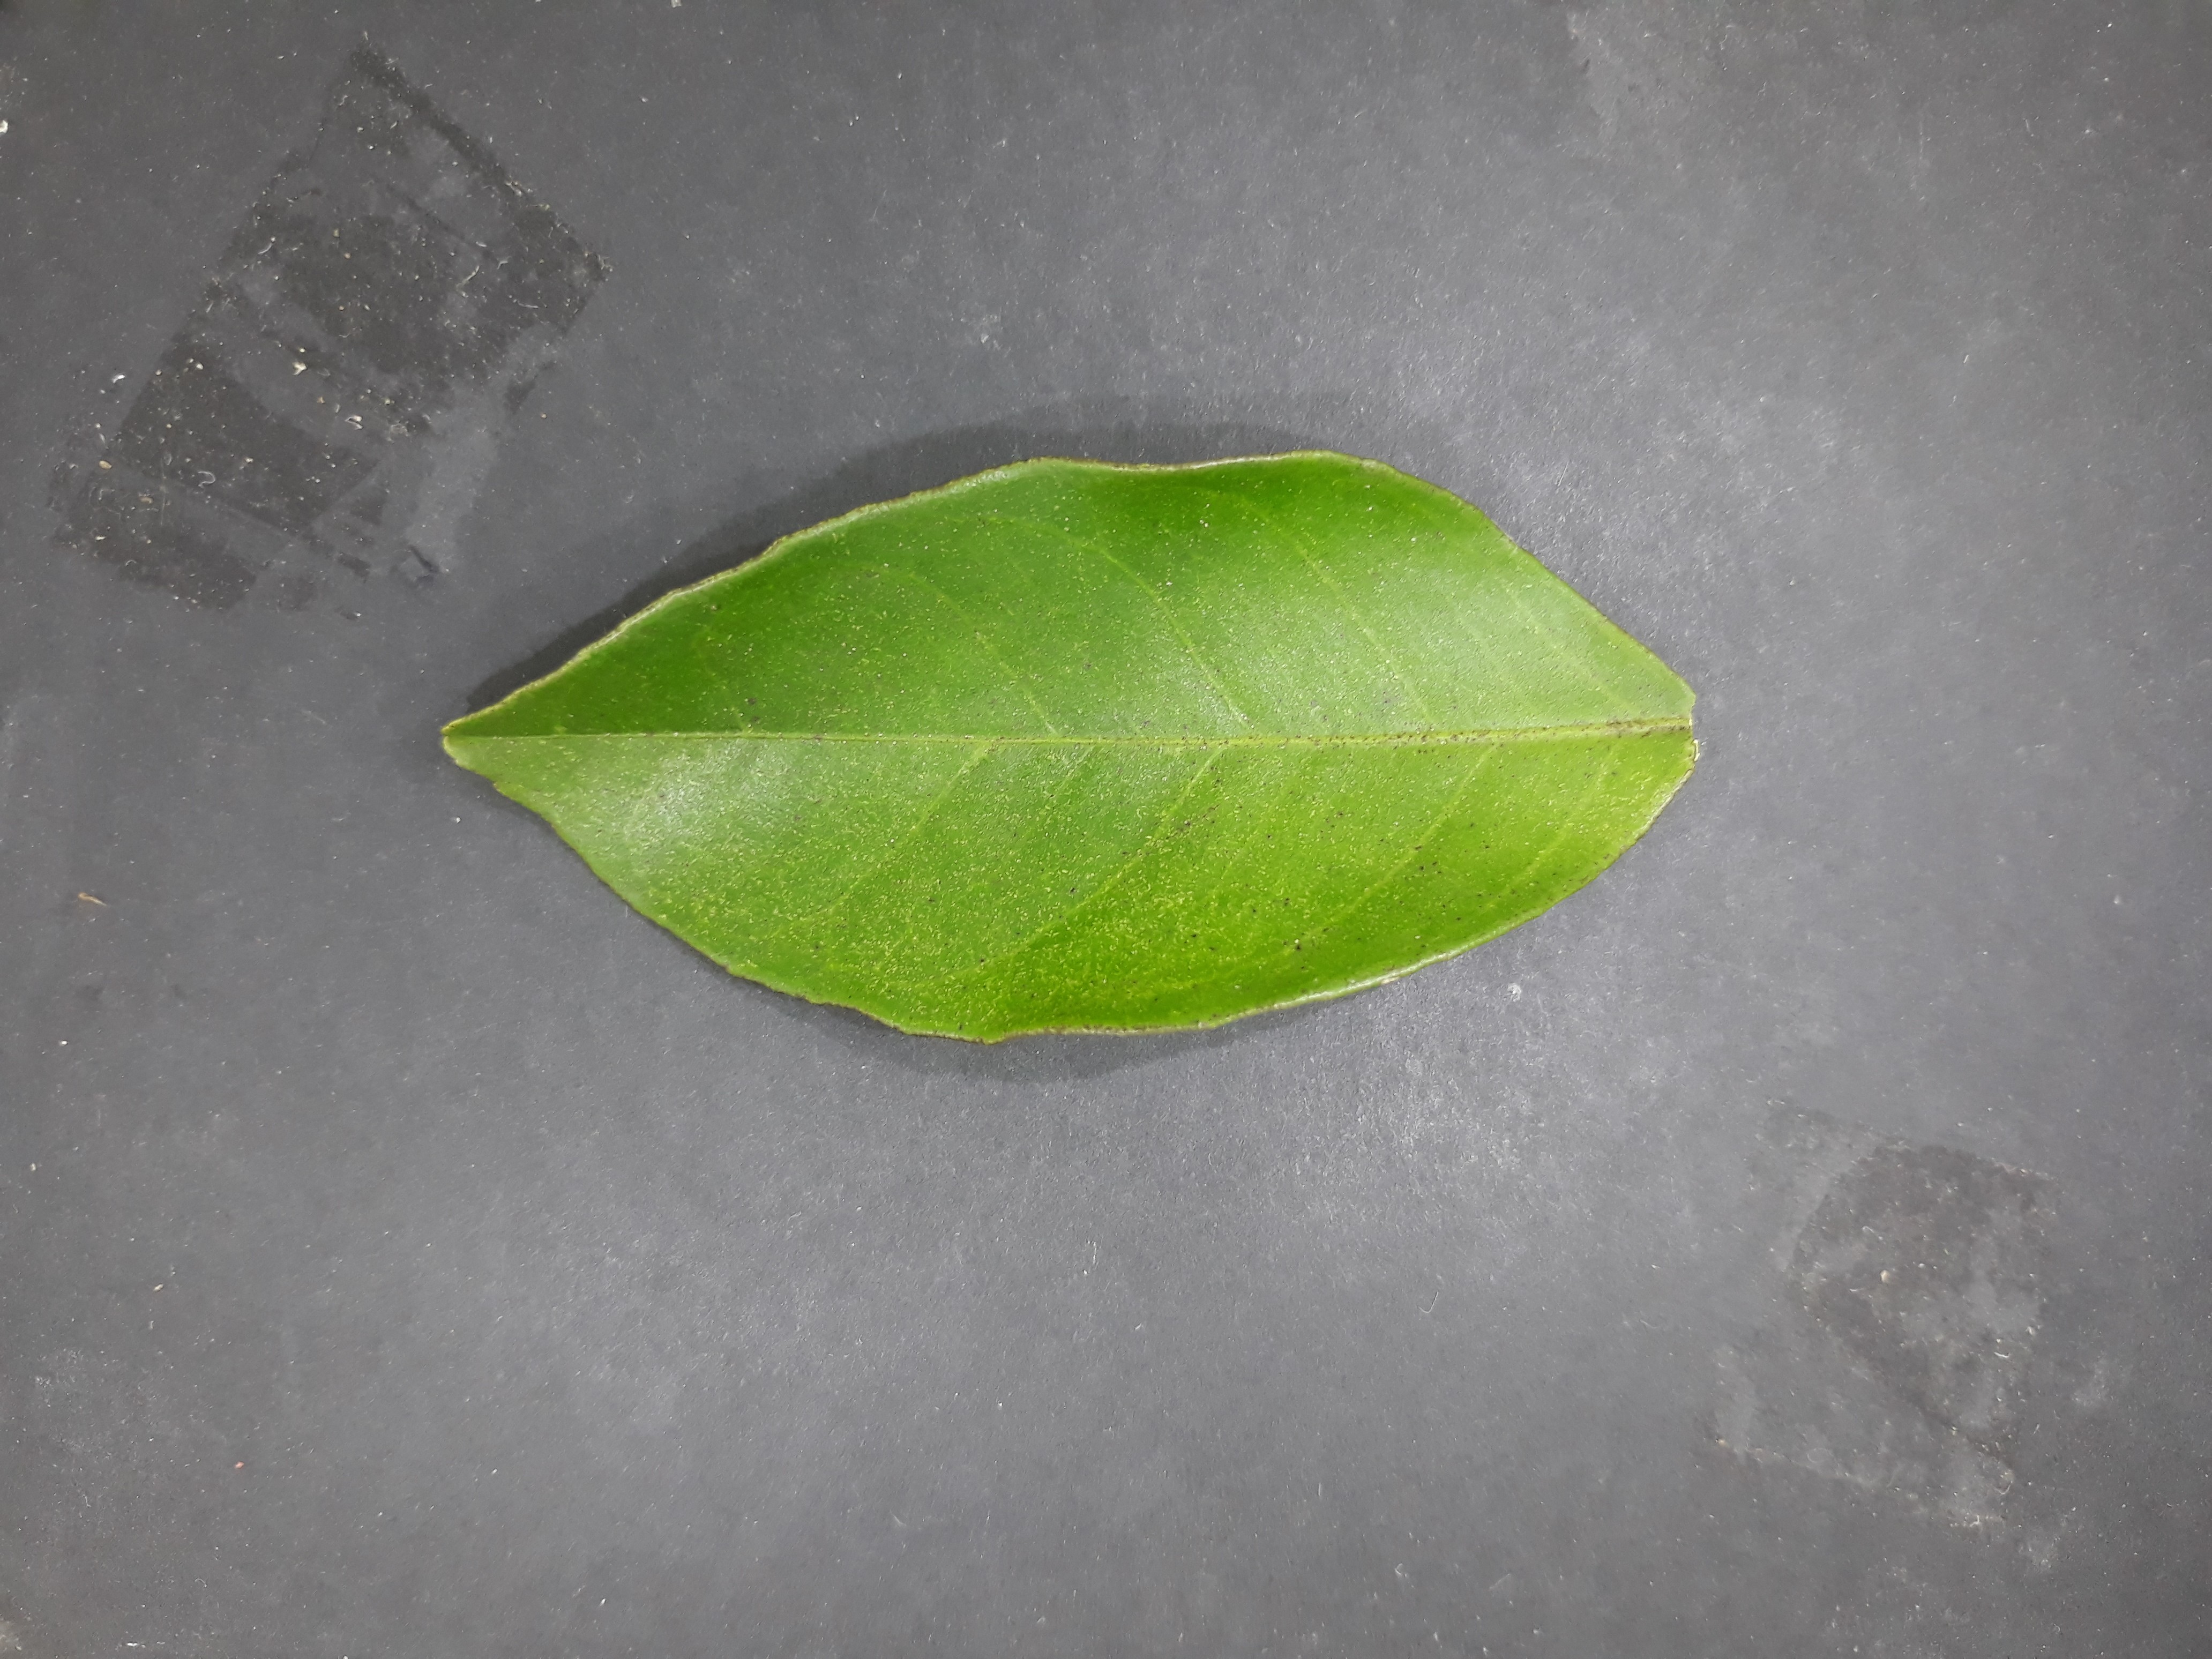
Label: Texas_mite